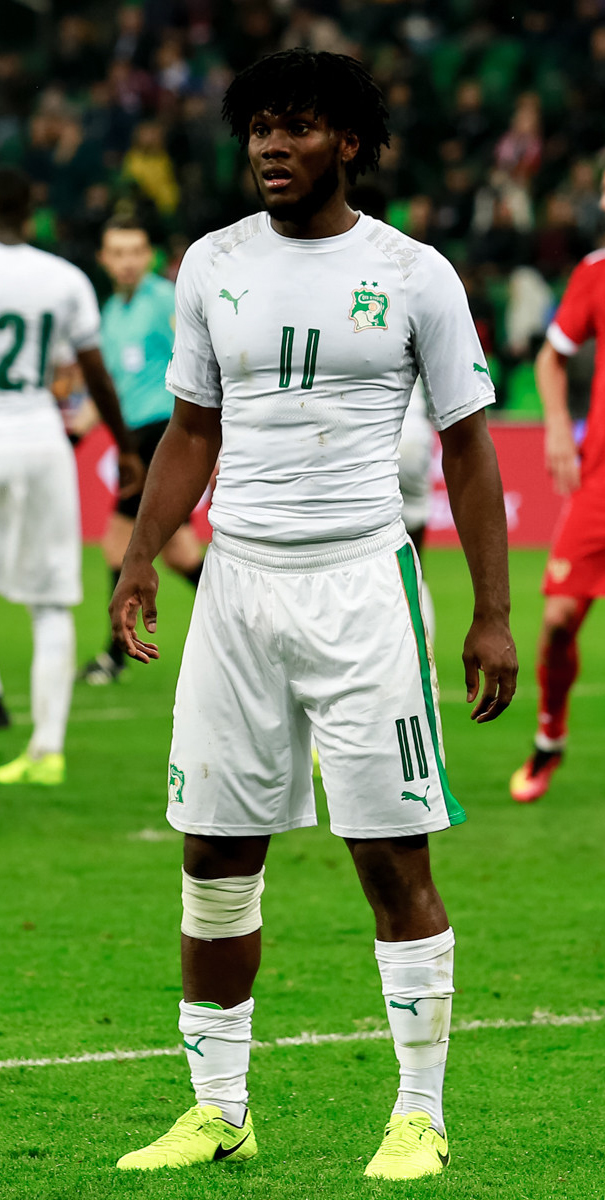
ฟร็องก์ เกซีเย

| name = ฟร็องก์ เกซีเย
| image = Franck Kessié.jpg
| caption = เกซีเยขณะลงเล่นให้กับฟุตบอลทีมชาติโกตดิวัวร์|โกตดิวัวร์ ในปี ค.ศ. 2017
| fullname = ฟร็องก์ อียานิก เกซีเย
| birth_place = อูรากาโย โกตดิวัวร์
| height = 1.83 เมตร
| position = กองกลาง
| currentclub = สโมสรฟุตบอลบาร์เซโลนา|บาร์เซโลนา
| youthyears1 = 2010–2014
| youthclubs1 = สแตลาเกลิบดาจาเม|สแตลาเกลิบ
| youthyears2 = 2014–2015
| youthclubs2 = อาตาลันตาแบร์กามัสกากัลโช|อาตาลันตา
| years1 = 2014
| clubs1 = สแตลาเกลิบดาจาเม|สแตลาเกลิบ
| years2 = 2015–2019
| clubs2 = อาตาลันตาแบร์กามัสกากัลโช|อาตาลันตา
| caps2 = 30
| goals2 = 6
| years3 = 2015–2016
| clubs3 = → เอซี เชเซนา|เชเซนา (ยืมตัว)
| caps3 = 37
| goals3 = 4
| years4 = 2017–2019
| clubs4 = → เอซี มิลาน (ยืมตัว)
| caps4 = 71
| goals4 = 12
| years5 = 2019–2022
| clubs5 = เอซี มิลาน
| caps5 = 103
| goals5 = 23
| years6 = 2022–
| clubs6 = สโมสรฟุตบอลบาร์เซโลนา|บาร์เซโลนา
| caps6 = 18
| goals6 = 2
| nationalyears1 = 2013
| nationalteam1 = ฟุตบอลทีมชาติโกตดิวัวร์รุ่นอายุไม่เกิน 17 ปี|โกตดิวัวร์ อายุไม่เกิน 17 ปี
| nationalcaps1 = 5
| nationalgoals1 = 0
| nationalyears2 = 2015
| nationalteam2 = ฟุตบอลทีมชาติโกตดิวัวร์รุ่นอายุไม่เกิน 20 ปี|โกตดิวัวร์ อายุไม่เกิน 20 ปี
| nationalcaps2 = 4
| nationalgoals2 = 0
| nationalyears3 = 2021
| nationalteam3 = ฟุตบอลทีมชาติโกตดิวัวร์รุ่นอายุไม่เกิน 23 ปี|โกตดิวัวร์ โอลิมปิก
| nationalcaps3 = 4
| nationalgoals3 = 1
| nationalyears4 = 2014–
| nationalteam4 = ฟุตบอลทีมชาติโกตดิวัวร์|โกตดิวัวร์
| nationalcaps4 = 60
| nationalgoals4 = 7
ฟร็องก์ อียานิก เกซีเย (; เกิด 19 ธันวาคม ค.ศ. 1996) เป็นนักฟุตบอลอาชีพชาวโกตดิวัวร์ ปัจจุบันลงล่นในตำแหน่งกองกลางให้แก่สโมสรฟุตบอลบาร์เซโลนา|บาร์เซโลนา สโมสรในลาลิกา และฟุตบอลทีมชาติโกตดิวัวร์|ทีมชาติโกตดิวัวร์
==สโมสรอาชีพ==
เกซีเยเกิดในอูรากาโย เขาเริ่มต้นอาชีพของเขากับสแตลาเกลิบดาจาเมในระดับเยาวชนใน ค.ศ. 2010 ใน ค.ศ. 2014 เขาได้เลื่อนขั้นสู่ทีมชุดใหญ่
===อาตาลันตา===
ในวันที่ 29 มกราคม ค.ศ. 2015 เกซิเย ได้เซ็นสัญญาร่วมทีมอาตาลันตาแบร์กามัสกากัลโช|อาตาลันตา สโมสรในเซเรียอา เป็นเวลาสามปี แต่ได้รับมอบหมายให้เป็นนักเตะของอตาลันตาแบร์กามัสกากัลโชปริมาเวลา|ทีมสำรอง ในวันที่ 18 เมษายน ค.ศ. 2015 เกซิเย ถูกเรียกติดทีมชุดใหญ่เป็นครั้งแรกเพื่อแข่งขันกับสโมสรฟุตบอลโรมา|โรมา แต่ยังไม่ได้ถูกเปลี่ยนตัวลงไปลงเล่นในวันถัดมาซึ่งทั้งสองทีมเสมอกัน 1–1 ที่สตาดีโอโอลิมปีโก
====เชเซนา (ยืมตัว)====
ในวันที่ 26 สิงหาคม ค.ศ. 2015 เกซิเย ย้ายร่วมทีมเอซี เชเซนา|เชเซนา สโมสรในเซเรียบี ด้วยสัญญายืมตัวหนึ่งปี เขาได้ลงเล่นในระดับอาชีพครั้งแรกในวันที่ 26 กันยายน โดยถูกเปลี่ยนตัวลงมาแทนอันโตนิโอ รากูซา ในนัดที่ออกไปเยือนและเสมอกับสโมสรฟุตบอลเปรูจากัลโช|เปรูจา 0–0
เกซิเย ทำประตูแรกในระดับอาชีพในวันที่ 31 ธันวาคม ค.ศ. 2015 เป็นประตูสุดท้ายซึ่งทำให้ทีมเปิดสนามเหย้าเอาชนะสโมสรฟุตบอลเวอร์ตุสลานเซียโน 1924|เวอร์ตุสลานเซียโน 2–0 เขากลายเป็นนักเตะที่ได้ลงเล่นเป็นตัวจริงต่อเนื่องอย่างไม่มีข้อโต้แย้ง เขาลงเล่น 37 นัดและทำ 4 ประตู แต่ทีมของเขาพลาดการเลื่อนชั้นสู่เซเรียอาหลังพ่ายแพ้ในเซเรียบี ฤดูกาล 2015–16|รอบเพลย์-ออฟเลื่อนชั้น
====กลับสู่อาตาลันตา====
หลังกลับจากการยืมตัว เกซิเย ได้รับการเลื่อนขั้นสู่ทีมชุดใหญ่โดยผู้จัดการทีม จันปิเอโร กัสเปรินี หลังจากลงเล่นร่วมกับผู้เล่นชุดใหญ่ระหว่างช่วงปรีซีซัน เขาได้ลงเล่นให้กับสโมสรครั้งแรกในวันที่ 13 สิงหาคม ค.ศ. 2016 โดยได้ลงเล่นเป็นตัวจริง และยังทำประตูเป็นประตูสุดท้ายที่ทำให้อาตาลันตาเอาชนะสหภาพกีฬาเครโมเนเซ|เครโมเนเซ 3–0 ในโกปปาอีตาเลีย ที่สตาดีโออัตเลตีอัซซูร์รีดีตาเลีย หกวันถัดมา เกซิเย ได้ต่อสัญญากับอาตาลันตาออกไปจนถึง ค.ศ. 2021
===บาร์เซโลนา===
ในวันที่ 4 กรกฎาคม ค.ศ. 2022 สโมสรฟุตบอลบาร์เซโลนา|บาร์เซโลนา ได้ประกาศว่าพวกเขาได้บรรลุข้อตกลงกับเกซิเย หลังสัญญาของเขากับเอซี มิลานจบลง และในวันที่ 6 กรกฎาคม เขาเซ็นสัญญาเป็นเวลาสี่ปีจนถึง 30 มิถุนายน ค.ศ. 2026 โดยตั้งค่าฉีกสัญญาไว้ที่ 500 ล้านยูโร ในวันที่ 13 สิงหาคม เขาได้ลงเล่นนัดแรกในนัดเปิดลาลิกา ฤดูกาล 2022–23|ฤดูกาลลาลิกาซึ่งพวกเขาเสมอกับราโยบาเยกาโน 0–0 หลังถูกเปลี่ยนตัวลงมาแทนเปดริในนาทีที่ 73 ในวันที่ 7 กันยายน เขาได้ลงเล่นเป็นตัวจริงในยูฟ่าแชมเปียนส์ลีกเป็นนัดแรกให้กับบาร์เซโลนา และสามารถทำประตูได้ตั้งแต่นาทีที่ 13 ในนัดที่เอาชนะวิกตอเรียเปิลเซ็ญ 5–1 ในยูฟ่าแชมเปียนส์ลีก ฤดูกาล 2022–23#รอบแบ่งกลุ่ม|รอบแบ่งกลุ่ม ที่กัมนอว์|สปอติฟายกัมนอว์ Kessie opens his FC Barcelona account FCBarcelona.com 7 กันยายน ค.ศ. 2022
==สถิติอาชีพ==
===สโมสร===
| class="wikitable" style="text-align:center"
|-
!rowspan="2"|สโมสร
!rowspan="2"|ฤดูกาล
!colspan="3"|ลีก
!colspan="2"|ถ้วย
!colspan="2"|ยุโรป
!colspan="2"|อื่น ๆ
!colspan="2"|รวม
|-
!ลีก!!ลงเล่น!!ประตู!!ลงเล่น!!ประตู!!ลงเล่น!!ประตู!!ลงเล่น!!ประตู!!ลงเล่น!!ประตู
|-
|เอซี เชเซนา|เชเซนา (ยืมตัว)
|เซเรียบี ฤดูกาล 2015–16|2015–16
|เซเรียบี
|37||4||0||0||colspan="2"|—||colspan="2"|—||37||4
|-
|อาตาลันตาแบร์กามัสกากัลโช|อาตาลันตา
|อาตาลันตาแบร์กามัสกากัลโชในฤดูกาล 2016–17|2016–17
|rowspan="5"|เซเรียอา
|30||6||1||1||colspan="2"|—||colspan="2"|—||31||7
|-
|rowspan="2"|เอซี มิลาน|เอซีมิลาน (ยืมตัว)
|เอซีมิลานในฤดูกาล 2017–18|2017–18
|37||5||5||0||12||0||colspan="2"|—||54||5
|-
|เอซีมิลานในฤดูกาล 2018–19|2018–19
|34||7||4||0||3||0||1||0||42||7
|-
|rowspan="4"|เอซีมิลาน
|เอซีมิลานในฤดูกาล 2019–20|2019–20
|35||4||3||0||colspan="2"|—||colspan="2"|—||38||4
|-
|เอซีมิลานในฤดูกาล 2020–21|2020–21
|37||13||2||0||11||1||colspan="2"|—||50||14
|-
|เอซีมิลานในฤดูกาล 2021–22|2021–22
|31||6||3||1||5||0||colspan="2"|—||39||7
|-
!colspan="2"|รวม
!174!!35!!17!!1!!31!!1!!1!!0!!224!!39
|-
|สโมสรฟุตบอลบาร์เซโลนา|บาร์เซโลนา
|สโมสรฟุตบอลบาร์เซโลนาในฤดูกาล 2022–23|2022–23
|ลาลิกา
|0||0||0||0||0||0||colspan="2"|—||0||0
|-
!colspan="3"|รวมทั้งหมด
!241!!45!!18!!2!!31!!1!!1!!0!!292!!50
|
===ทีมชาติ===
"ผล และคะแนนของโกดติวัวร์จะขึ้นต้นก่อน"
| class="wikitable plainrowheaders sortable"
|+ รายชื่อประตูในนามทีมชาติของ ฟร็องก์ เกซีเย
|-
!scope=col|ลำดับ
!scope=col|วันที่
!scope=col|สนาม
!scope=col|คู่แข่ง
!scope=col|คะแนน
!scope=col|ผล
!scope=col|การแข่งขัน
|-
!scope=row style=text-align:center|1
| 16 พฤศจิกายน ค.ศ. 2019 || Stade Félix Houphouët-Boigny, อาบีจาน, โกดติวัวร์ || || align=center | 1–0 || align=center | 1–0 || แอฟริกาคัพออฟเนชันส์ 2021 รอบคัดเลือก
|-
!scope=row style=text-align:center|2
| 8 ตุลาคม ค.ศ. 2020 || สนามกีฬาสมเด็จพระราชาธิบดีโบดวง, บรัสเซลส์, เบลเยียม || || align=center | 1–1 || align=center | 1–1 || เกมกระชับมิตร|กระชับมิตร
|-
!scope=row style=text-align:center|3
| 17 พฤศจิกายน ค.ศ. 2020 || Barikadimy Stadium, โทมาสินา, มาดากัสการ์ || || align=center | 1–0 || align=center | 1–1 || rowspan=2 |แอฟริกาคัพออฟเนชันส์ 2021 รอบคัดเลือก
|-
!scope=row style=text-align:center|4
| 30 มีนาคม ค.ศ. 2021 || Stade National de la Côte d'Ivoire|Stade National, อาบีจาน, โกดติวัวร์ || || align=center | 2–0 || align=center | 3–1
|-
!scope=row style=text-align:center|5
| 11 ตุลาคม ค.ศ. 2021 || Stade de l'Amitie, กอตอนู, เบนิน || || align=center | 2–1 || align=center | 2–1 || ฟุตบอลโลก 2022 รอบคัดเลือก โซนแอฟริกา – รอบที่ 2|ฟุตบอลโลก 2022 รอบคัดเลือก
|-
!scope=row style=text-align:center|6
| 20 มกราคม ค.ศ. 2022 || Japoma Stadium, ดูอาลา, แคเมอรูน || || align=center | 1–0 || align=center | 3–1 || แอฟริกาคัพออฟเนชันส์ 2021
|
==เกียรติประวัติ==
เอซี มิลาน
* เซเรียอา: เซเรียอา ฤดูกาล 2021–22|2021–22
ส่วนบุคคล
*ทีมยอดเยี่ยมแห่งปีของเซเรียอา: เซเรียอา ฤดูกาล 2020–21|2020–21
==อ้างอิง==
==แหล่งข้อมูลอื่น==
*
*
*
หมวดหมู่:บุคคลที่เกิดในปี พ.ศ. 2539
หมวดหมู่:บุคคลที่ยังมีชีวิตอยู่
หมวดหมู่:นักฟุตบอลชาวโกตดิวัวร์
หมวดหมู่:นักฟุตบอลทีมชาติโกตดิวัวร์
หมวดหมู่:กองกลางฟุตบอล
หมวดหมู่:ผู้เล่นสโมสรฟุตบอลบาร์เซโลนา
หมวดหมู่:ผู้เล่นในเซเรียอา
หมวดหมู่:ผู้เล่นในเซเรียบี
หมวดหมู่:ผู้เล่นในลาลิกา
หมวดหมู่:ผู้เล่นในแอฟริกาคัพออฟเนชันส์ 2019
หมวดหมู่:ผู้เล่นในแอฟริกาคัพออฟเนชันส์ 2021
หมวดหมู่:นักฟุตบอลในโอลิมปิกฤดูร้อน 2020
หมวดหมู่:นักฟุตบอลต่างชาติในลีกอิตาลี
หมวดหมู่:นักฟุตบอลต่างชาติในลีกสเปน